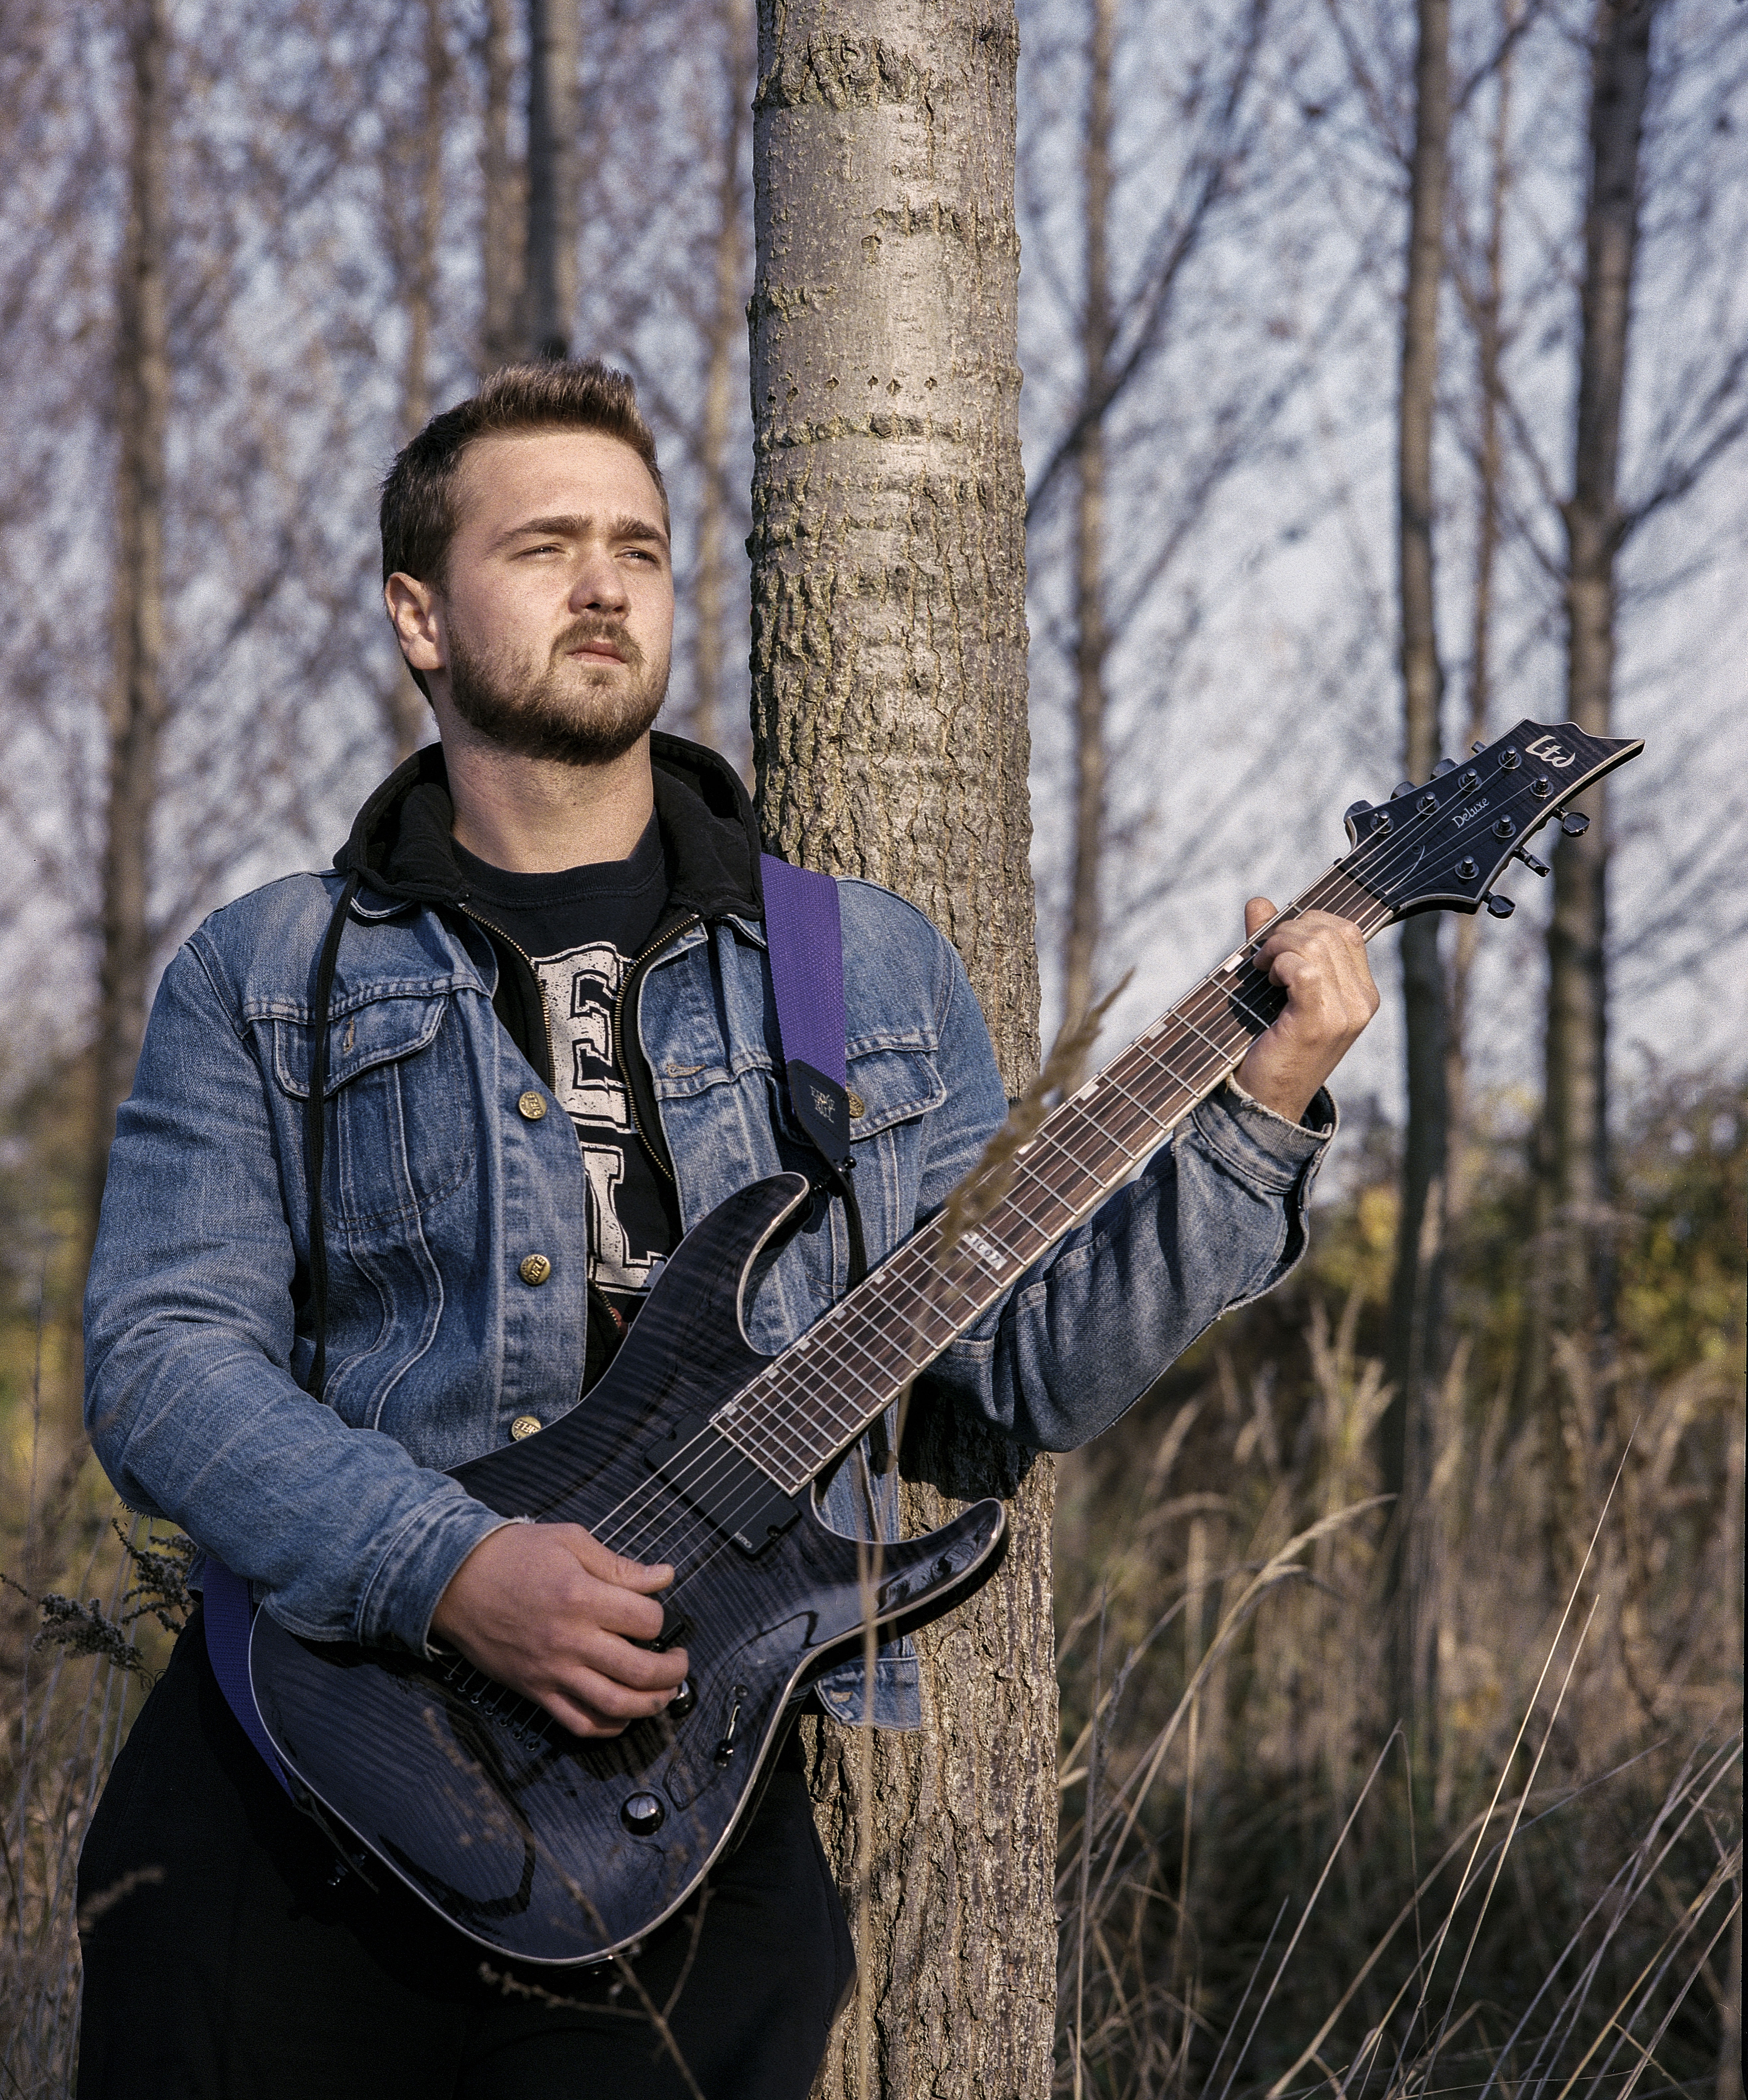
forest, person, people, sunset, guitar, film, analog, portrait, color, profession, cool image, cool, chill, 120, guitarist, i, mamiya, 6x7, lomography, 400, rb67, sekor, filmisnotdead, buyfilmnotmegapixels, pushed, c41